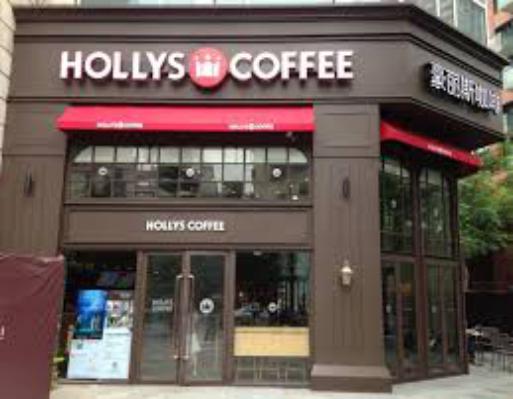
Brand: Hollys Coffee
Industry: Food